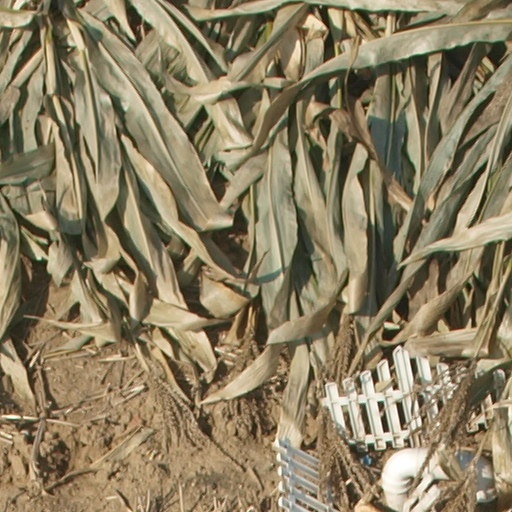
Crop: maize; corn